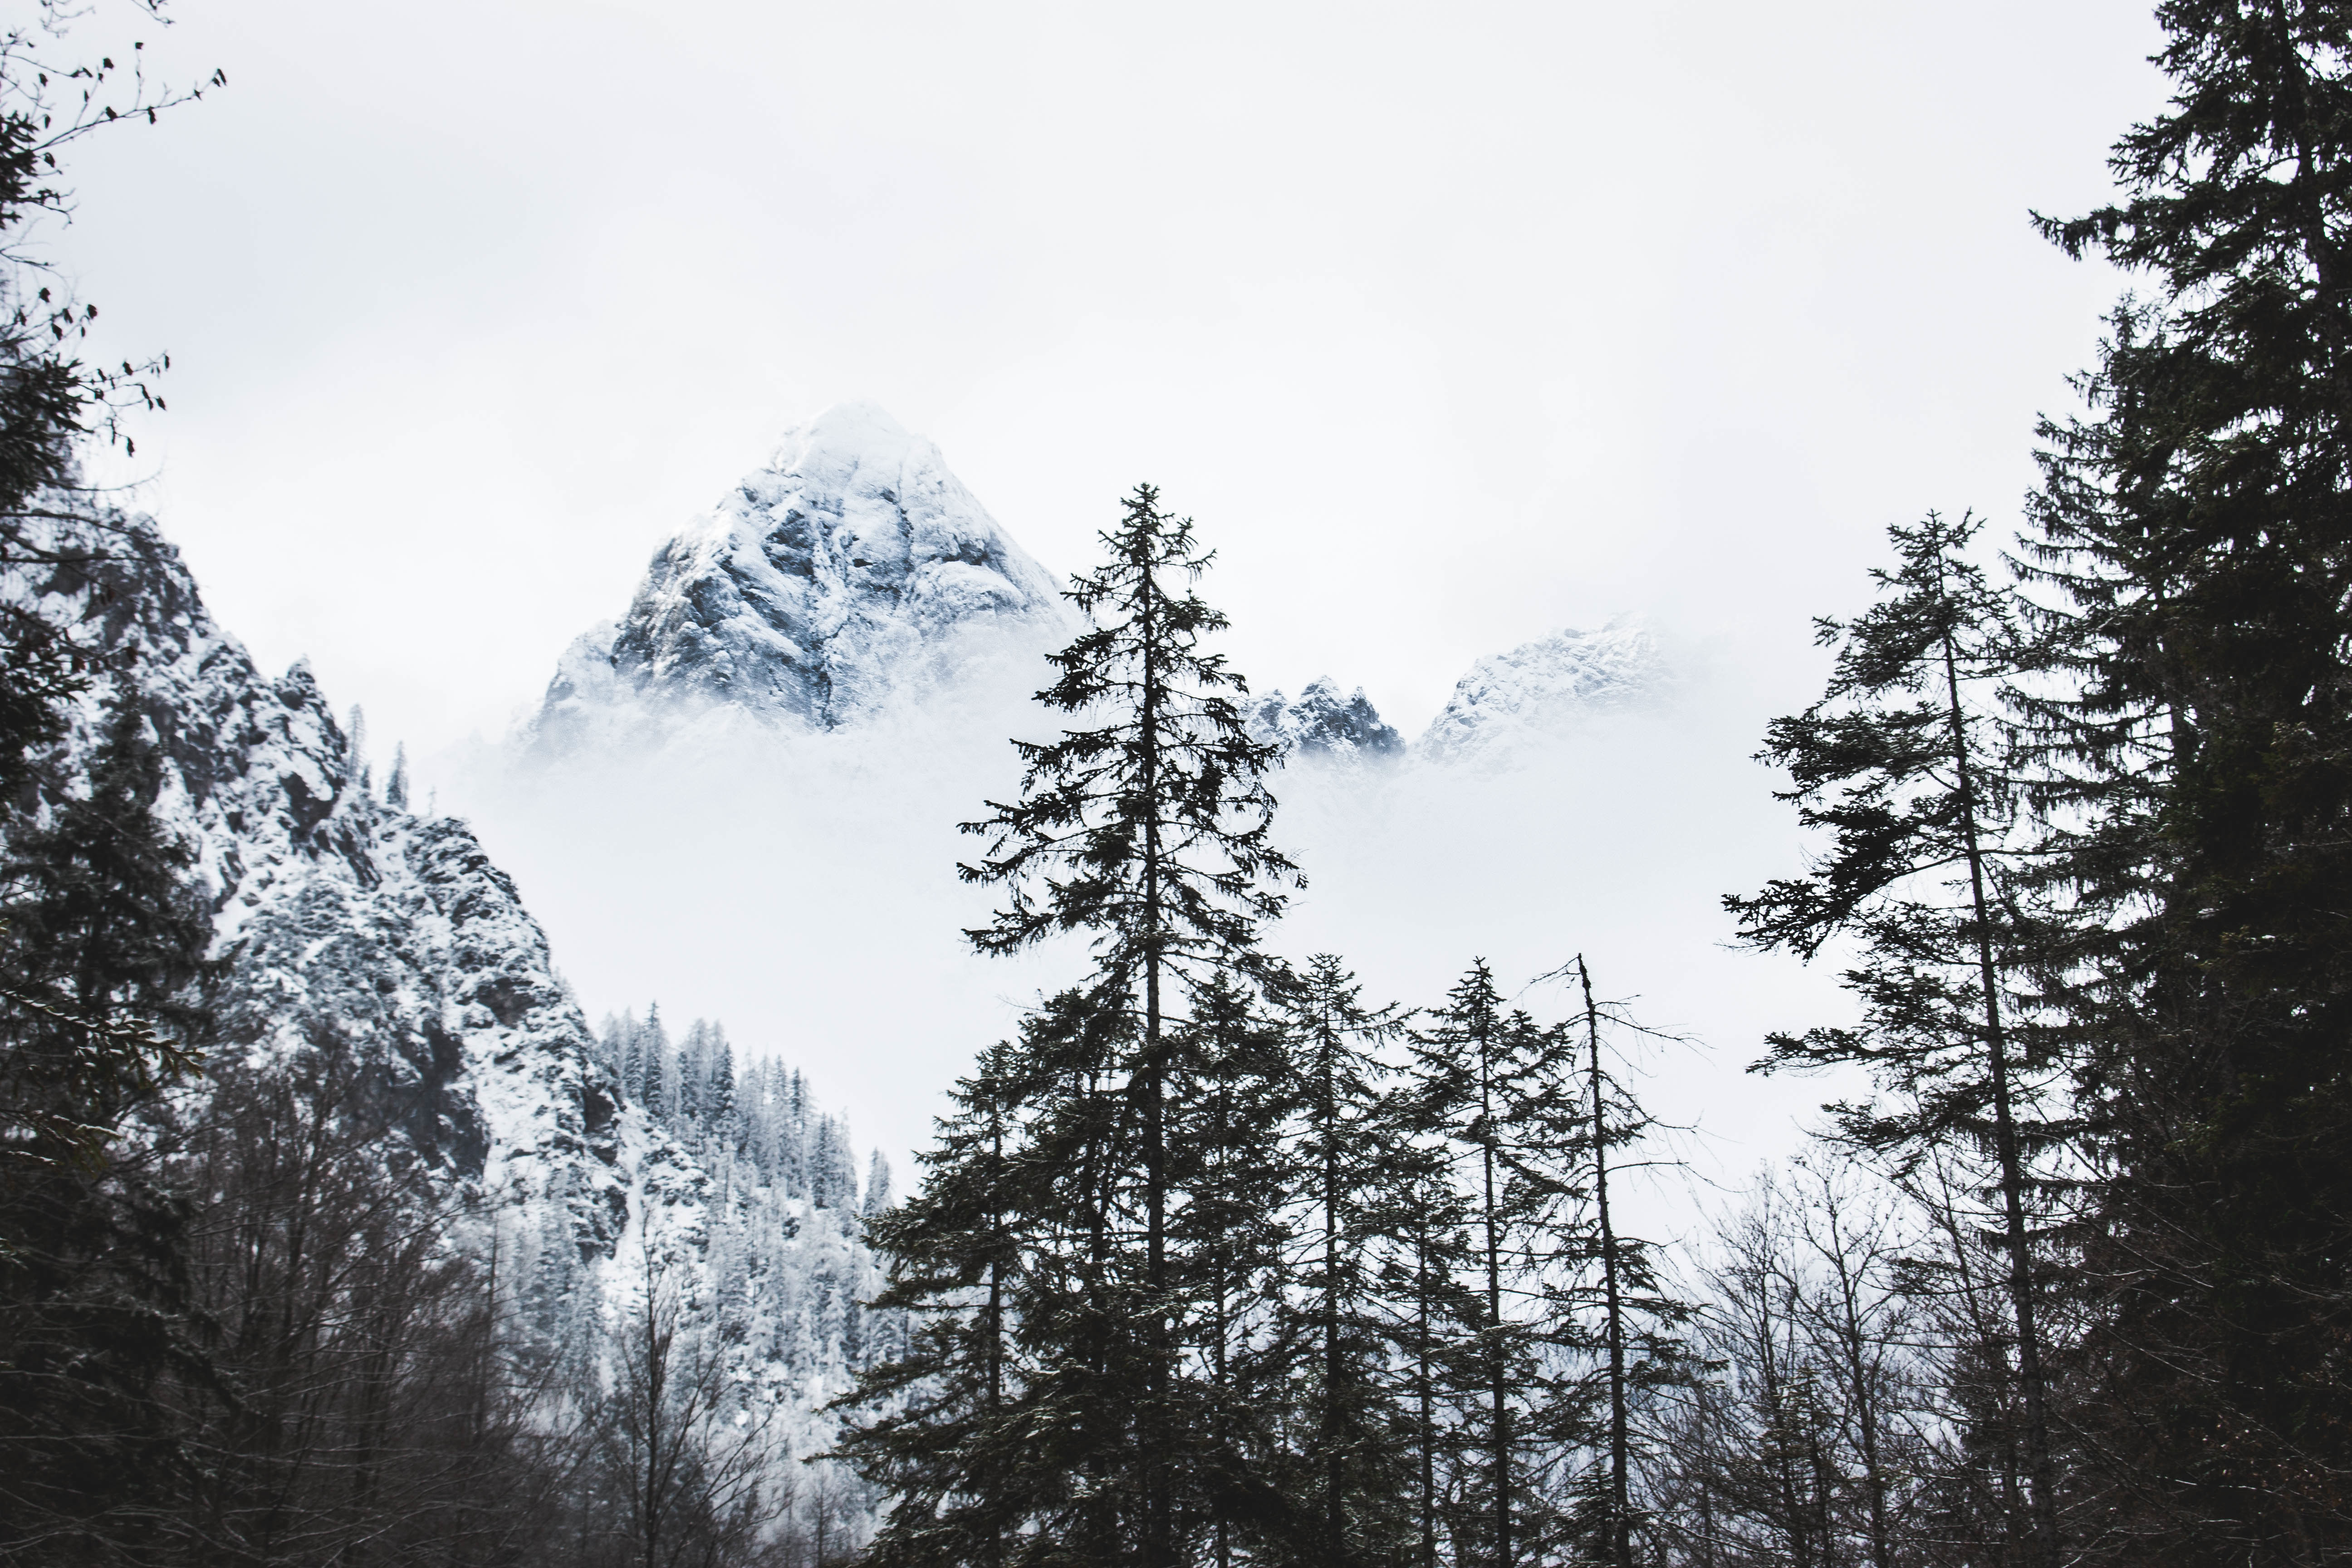
tree, nature, forest, wilderness, branch, mountain, snow, winter, plant, mountain range, weather, fir, season, ridge, conifer, spruce, woodland, habitat, larch, ecosystem, natural environment, atmospheric phenomenon, woody plant, mountainous landforms, temperate coniferous forest